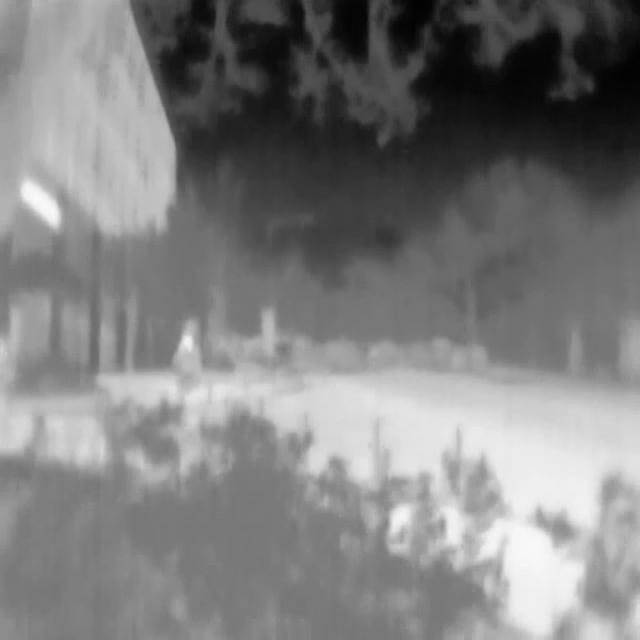
Detected objects:
label: person